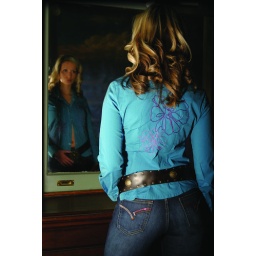
Model shot in Old house in Surrey wearing blue shirt and jeans